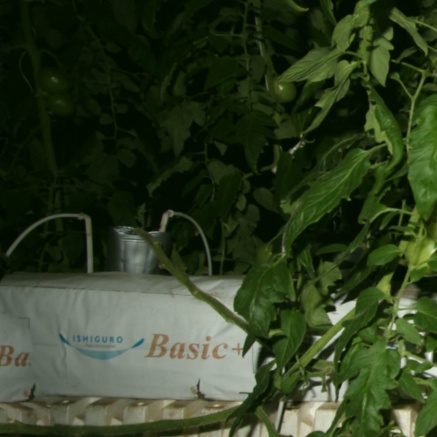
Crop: tomato